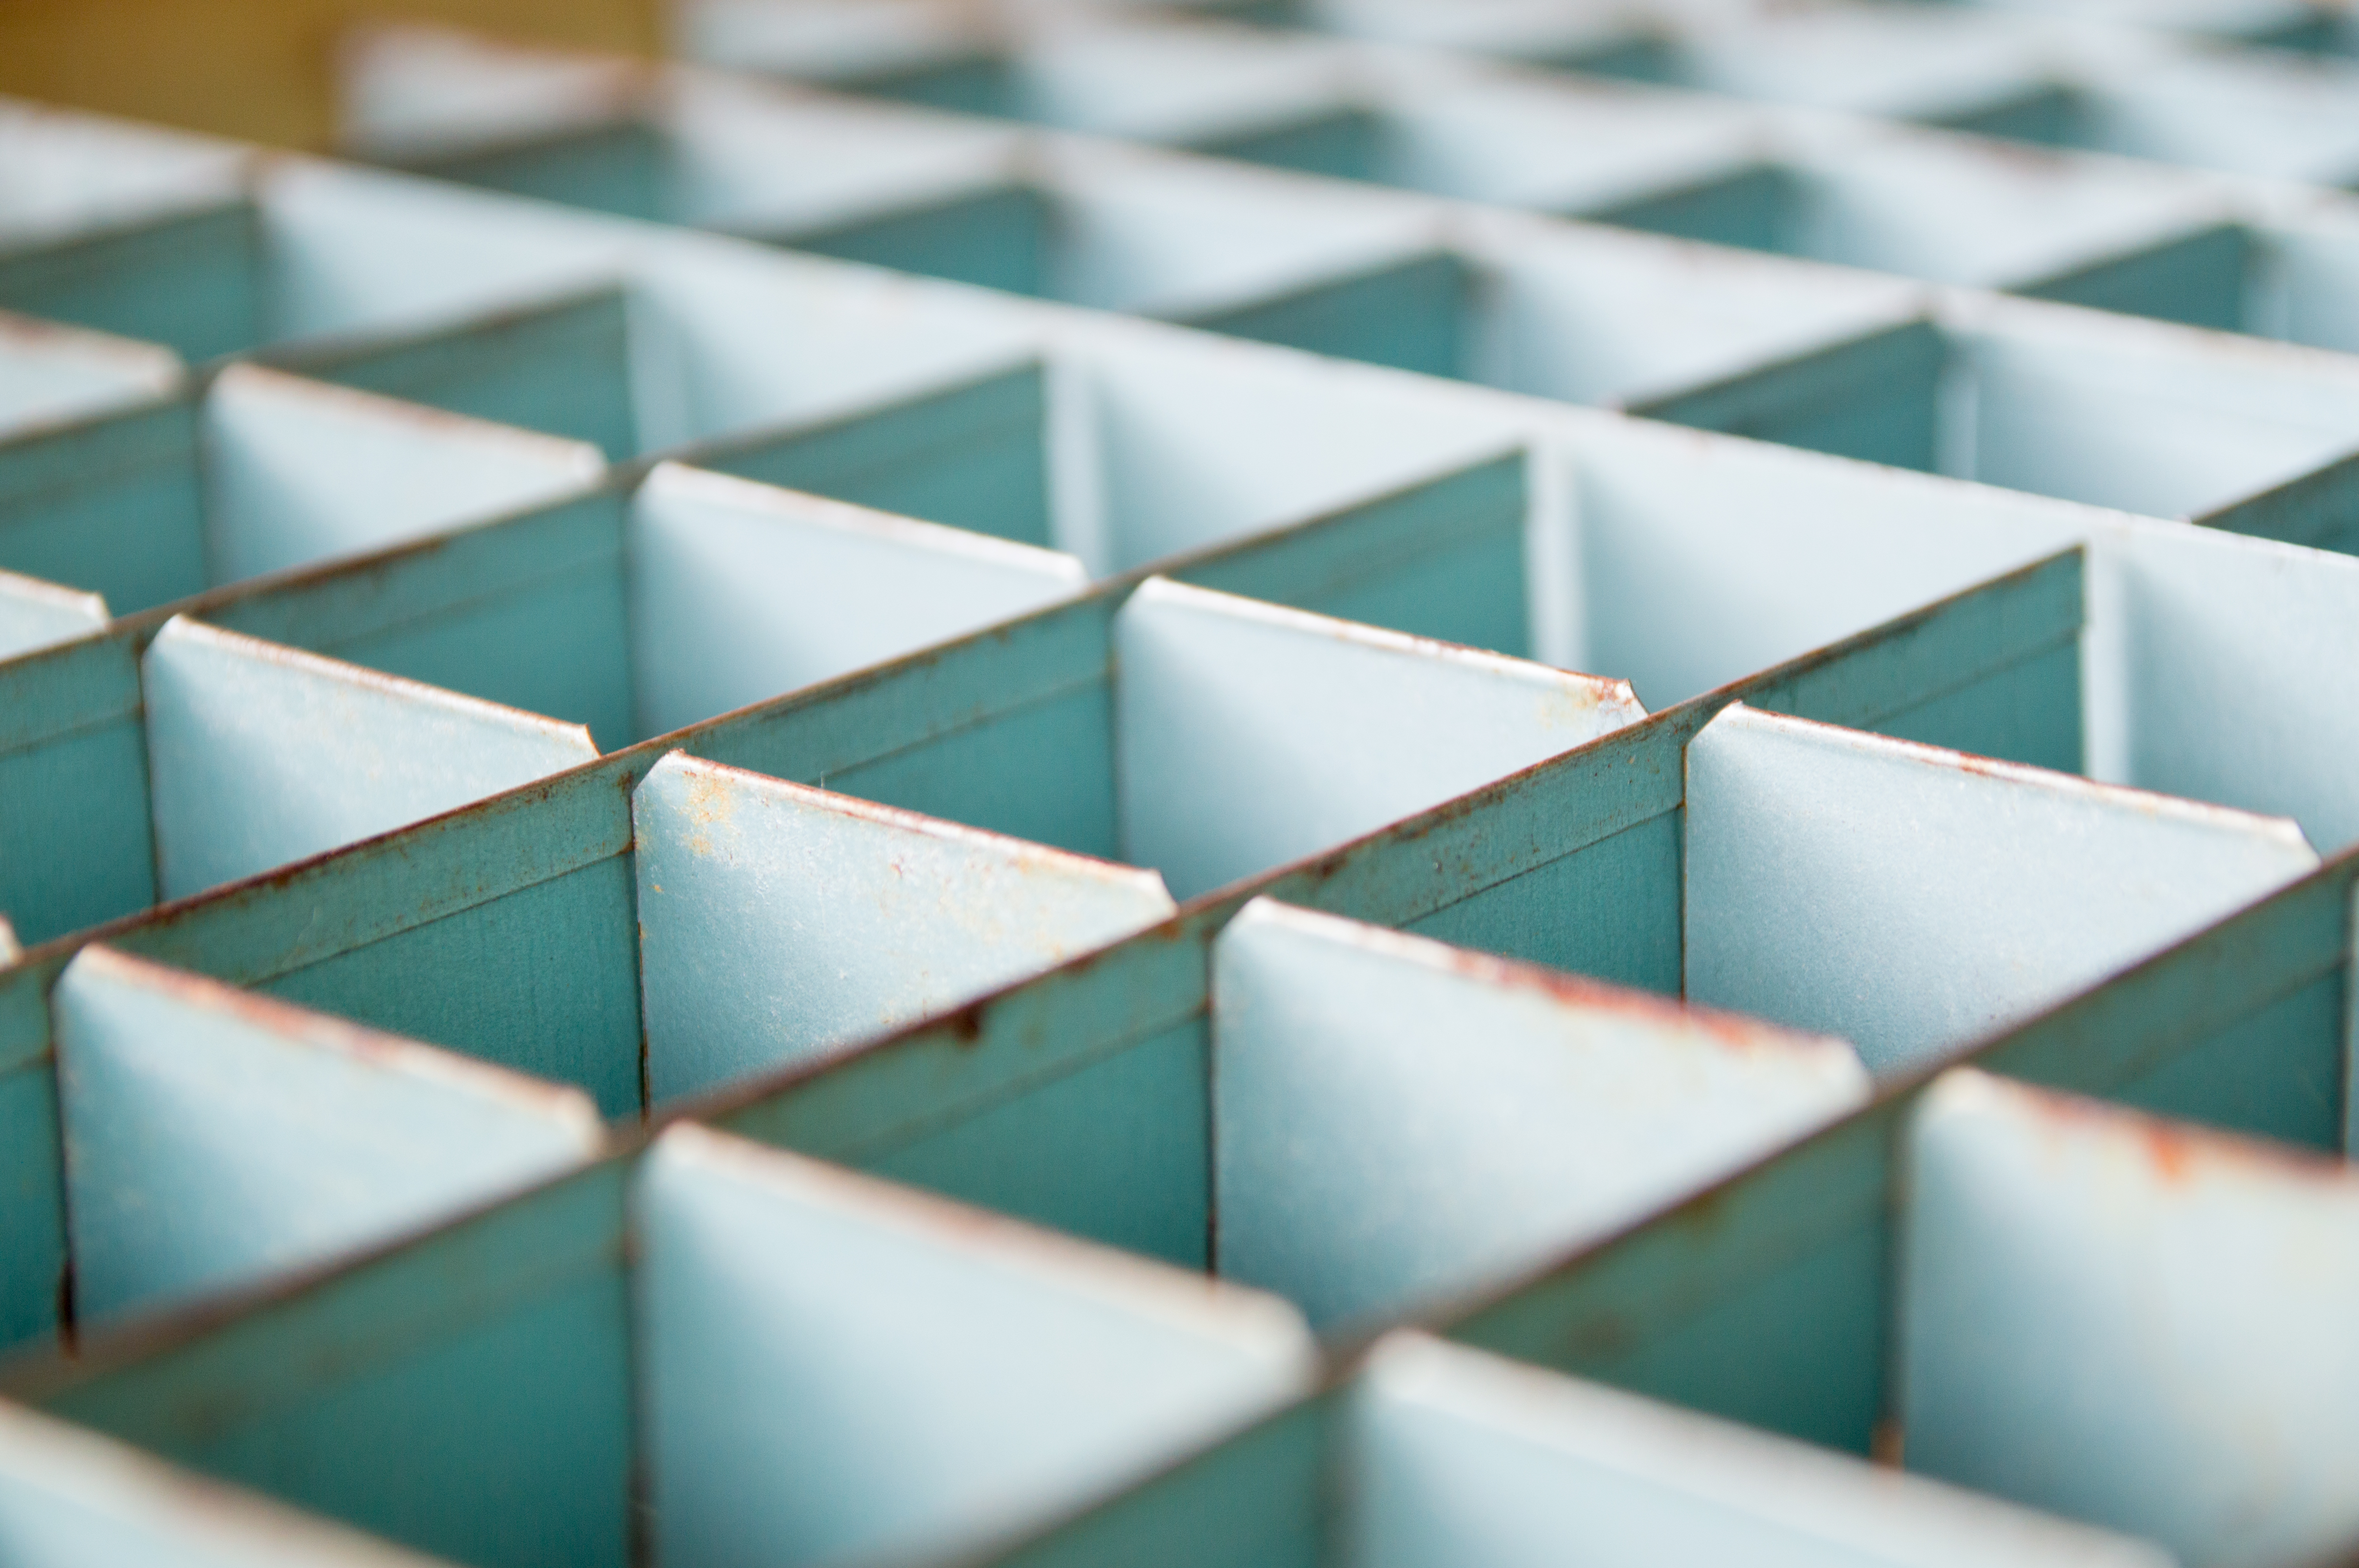
abstract, white, glass, number, pattern, green, color, blue, box, circle, art, design, symmetry, shape, organizer